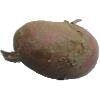
Label: red_potato